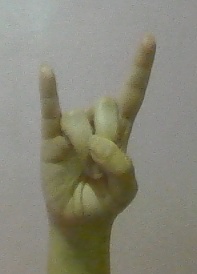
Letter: la